The Struggle Everlasting

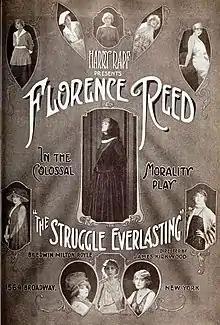
poster front

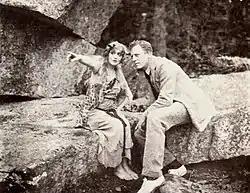
Florence Reed and director James Kirkwood Sr.

The Struggle Everlasting is a 1918 American silent allegorical drama film directed by James Kirkwood, Sr. and starring stage star Florence Reed. It is based on a 1907 play, "The Struggle Everlasting", by Edward Milton Royle.